Low Countries

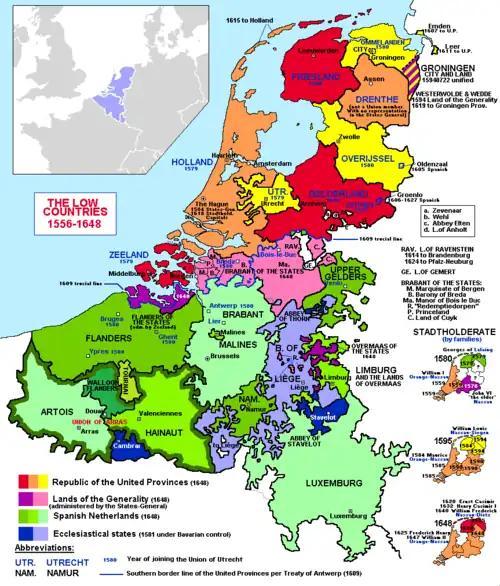
The Low Countries from 1556 to 1648

Historically, the term "Low Countries" arose at the Court of the Dukes of Burgundy, who used the term ' ("the lands over here") for the Low Countries as opposed to ' ("the lands over there") for the Duchy of Burgundy and the Free County of Burgundy, which were part of their realm but geographically disconnected from the Low Countries. Governor Mary of Hungary used both the expressions ' and ' ("lands down here"), which evolved to "" or "Low Countries". Today the term is typically fitted to modern political boundaries and used in the same way as the term "Benelux".